Capture of Schwaben Redoubt

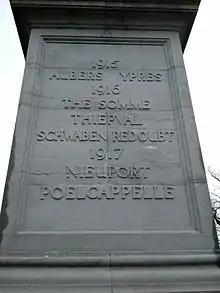

Two companies of pioneers tried to dig a communication trench across no man's land but at the attempt was abandoned, which left parties carrying supplies no alternative but to stop or be annihilated as they crossed no man's land in the open. Supplies ran out on the German side and German counter-attacks began on the right flank, at Redoubt and The Crucifix, despite an accurate flank barrage from the French artillery. The 146th Brigade of the 49th (West Riding) Division attacked Thiepval at but stopped after the leading battalion was shot down. A German counter-attack then began on the left flank and was equally visible to the British, who destroyed the attack with Lewis guns and artillery. At two of the 146th Brigade battalions were ordered to Redoubt to reinforce the Irish, who were being forced slowly back by counter-attacks but the leading battalions had been committed to the Thiepval attack and the other two were in the 32nd Division front line. At six companies advanced towards the C Line but were forced back by machine-gun fire.